Harborne railway station

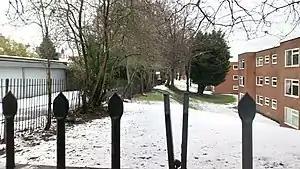
The site of Harborne station.

Harborne railway station was a railway station in Birmingham, England, built by the Harborne Railway and operated by the London and North Western Railway in 1874. In addition to the passenger facilities, there was a goods shed and sidings.